Chrysolina coerulans

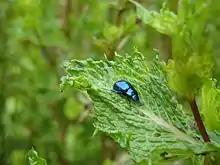
"Chrysolina coerulans"

Adults can be found from May to September. Their life span is one year, and they are diurnal (meaning active during the day),